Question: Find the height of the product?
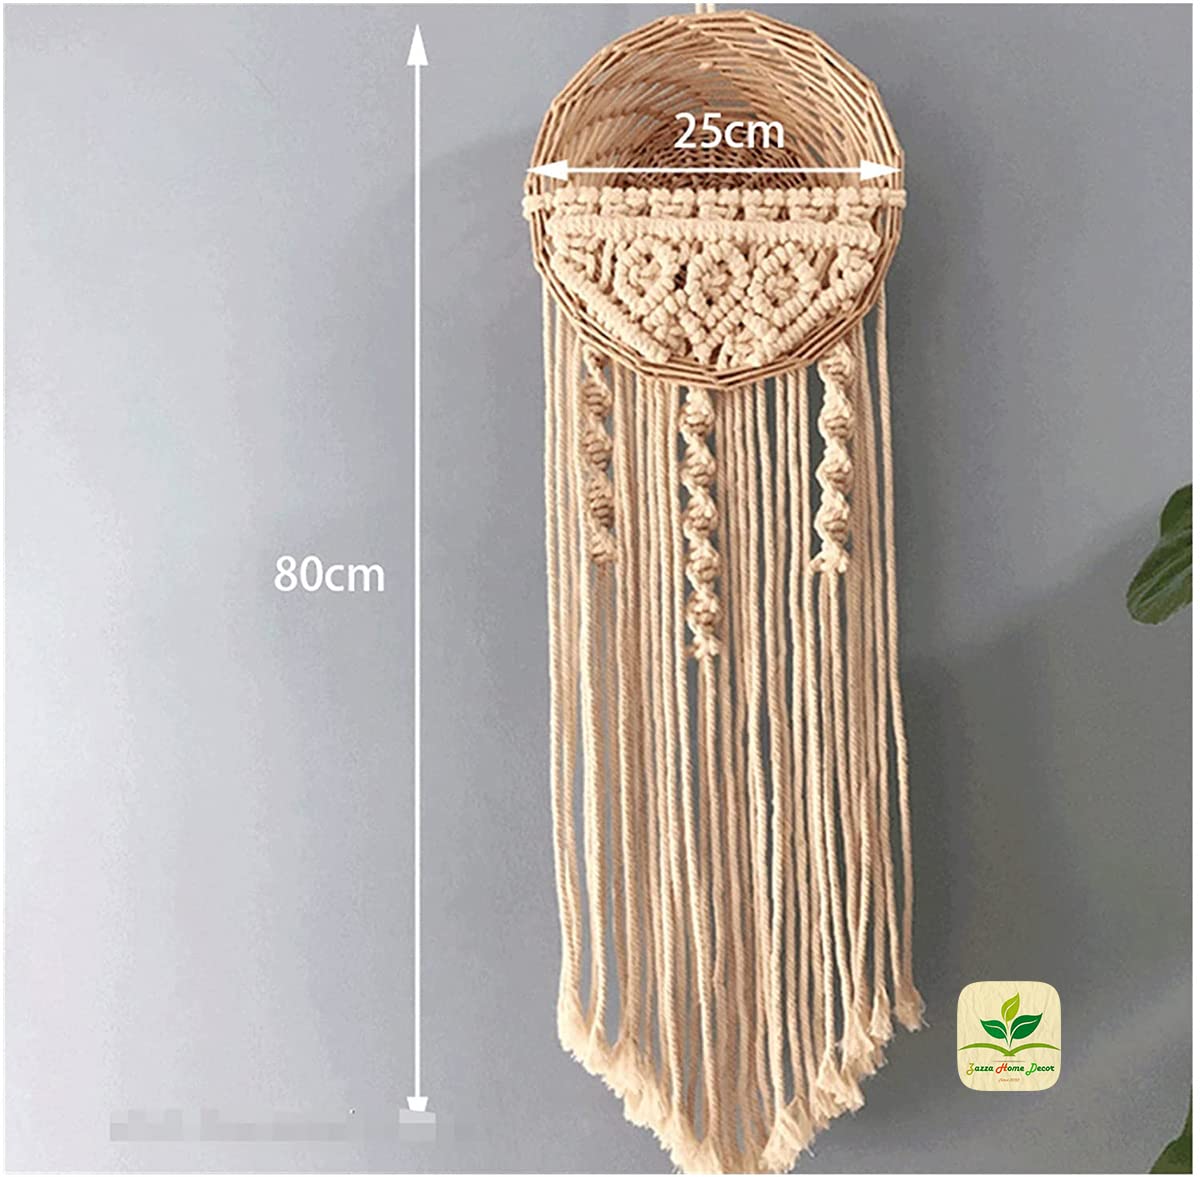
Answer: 80.0 centimetre